E3 Series Shinkansen

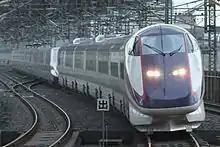
The first re-liveried set, L64, May 2014

From spring 2014, the entire fleet of 15 E3-1000 and E3-2000 series "Tsubasa" sets were gradually repainted into a new livery designed by industrial designer Ken Okuyama. The new livery consists of white, evoking the snow of Mount Zaō, deep purple inspired by the Mandarin duck, the prefectural bird for Yamagata Prefecture, together with yellow and red for the safflower, the prefectural flower of Yamagata Prefecture. The first repainted set is appeared in late April. Three sets were repainted by June 2014, and the rest of the fleet of 15 sets was repainted by mid 2016.